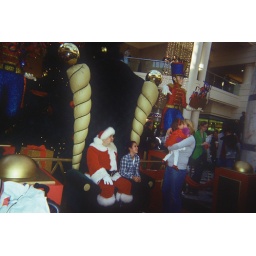
I think I like Santa in books not in person